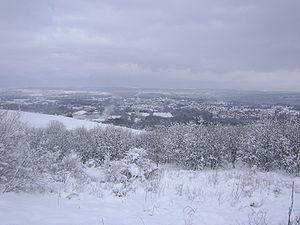
Desvres est une commune française située dans le département du Pas-de-Calais en région Hauts-de-France.